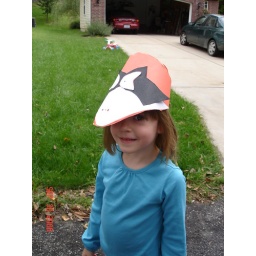
Cora walking to the Rock Hill Parade. She made the hat in kindergarten.